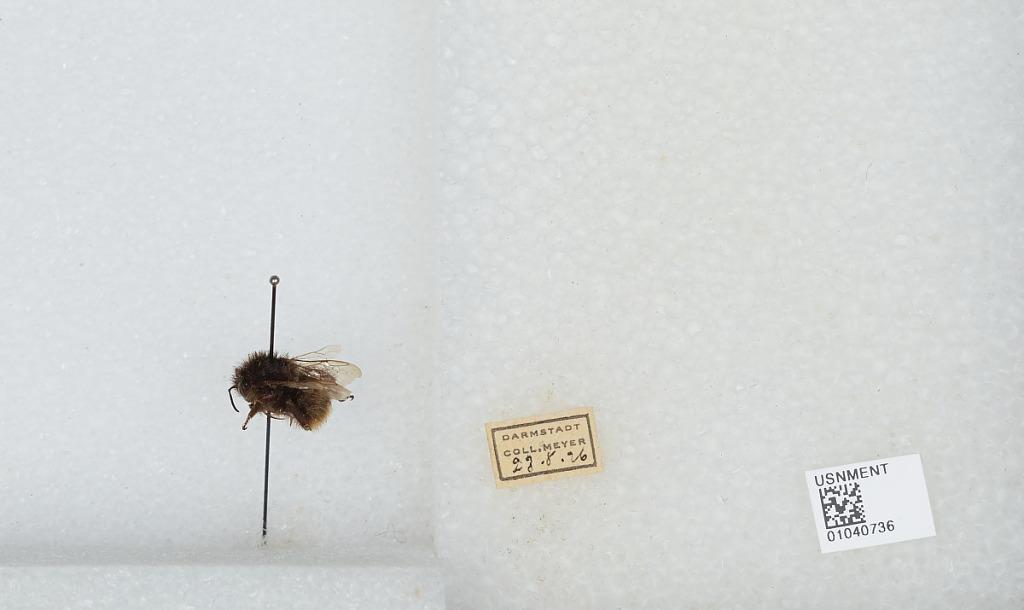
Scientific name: Bombus (Rhodobombus) pomorum (Panzer)
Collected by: Meyer
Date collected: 1926-8-29
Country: Germany
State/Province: Hesse
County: Darmstadt
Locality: Darmstadt
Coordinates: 49.8745, 8.65334